William Lovett

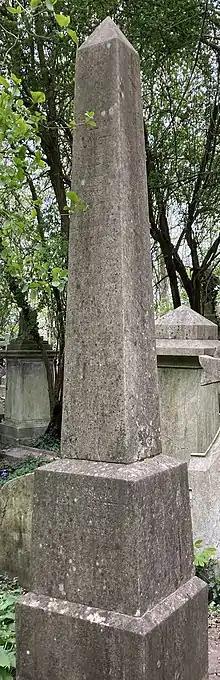
Grave of William Lovett in Highgate Cemetery

He married Mary Solly from Pegwell, Kent in 1826, and she was a great support to him in his work. They had two daughters.